Postage stamps and postal history of Bermuda

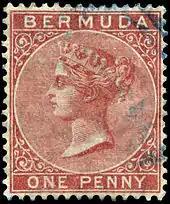
First regular stamp of Bermuda, 1865

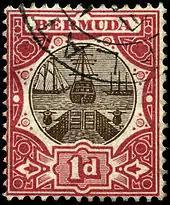
Dry dock stamp, 1906

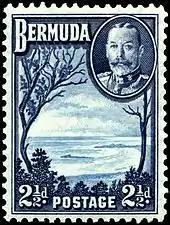
2d stamp of 1936, depicting Grape Bay

Bermuda, a group of islands in the North Atlantic Ocean, was previously uninhabited when the British established a settlement in 1612.